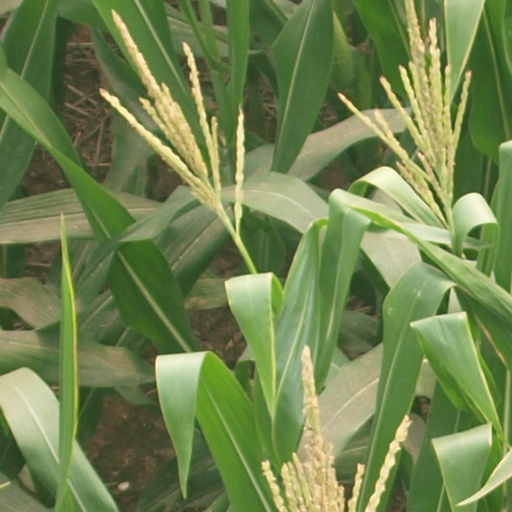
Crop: maize; corn